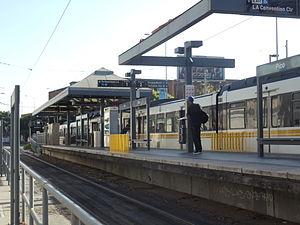
Pico est une station du métro de Los Angeles située dans le centre-ville de Los Angeles, sur la Flower Street, juste au nord de Pico Boulevard. Elle est desservie par les rames des lignes A et E. Bien que son nom officiel soit Pico/Chick Hearn, seul le nom Pico est utilisé sur les outils d'information de la LACMTA.